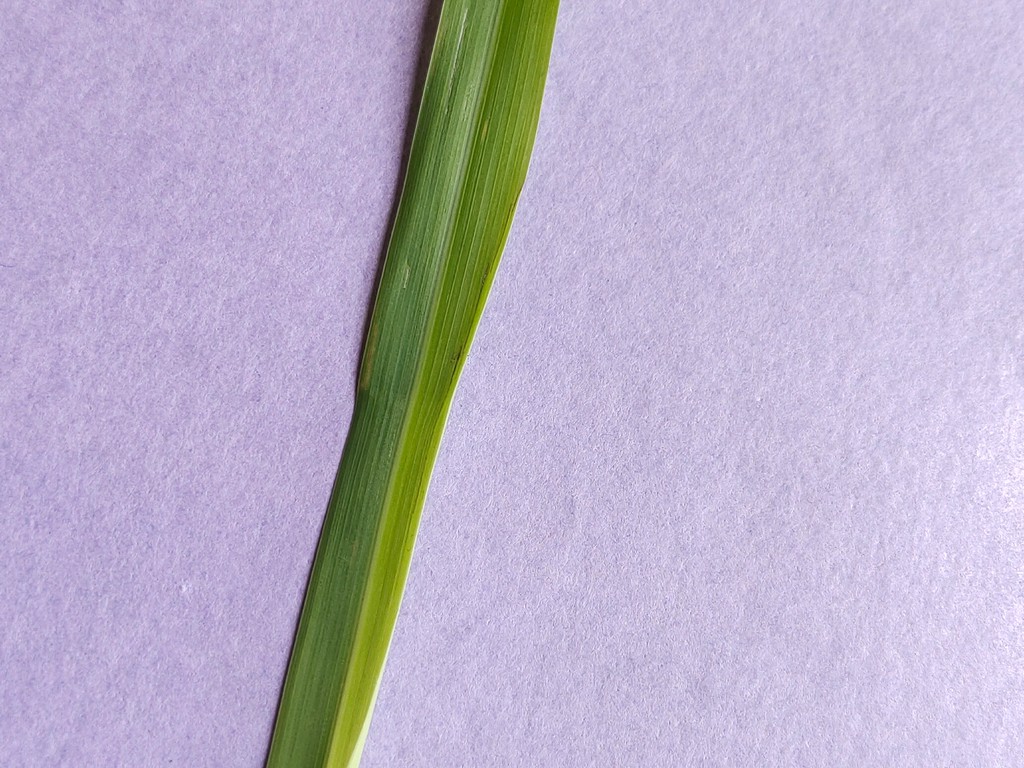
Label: Healthy